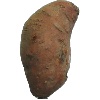
Label: Potato Sweet 1